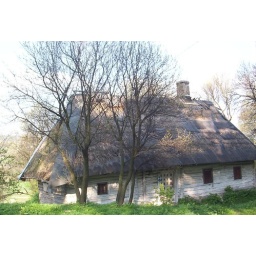
This is an old house just outside the ruined Kamieniec castle near Krosno in Poland